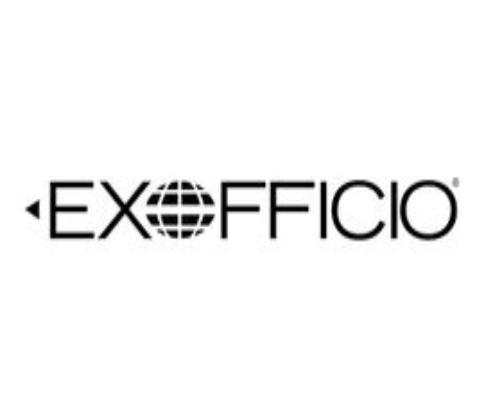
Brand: Exofficio
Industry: Clothes